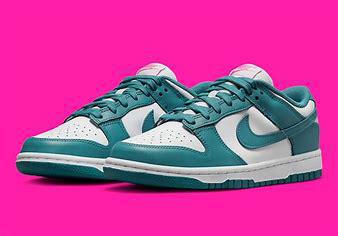
Brand: Nike
Model: Dunk